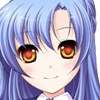
Portrait style: Anime Portrait